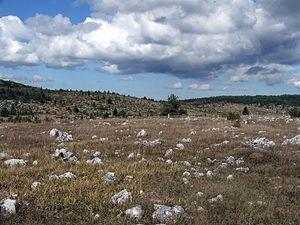
Prijepolje est une ville et une municipalité de Serbie situées dans le district de Zlatibor et dans la région du Raška. Au recensement de 2011, la ville comptait 13 068 habitants et la municipalité dont elle est le centre 36 713.